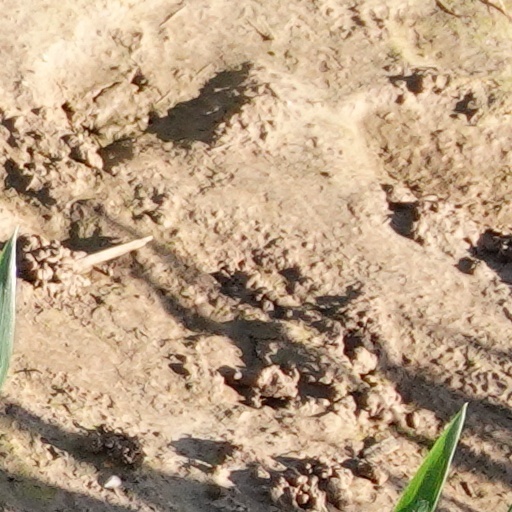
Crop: wheat